Dardan (rapper)

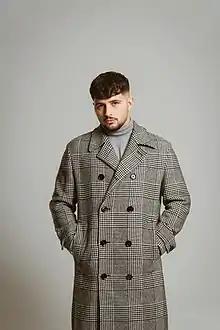
Dardan in 2021

Dardan Mushkolaj (born 2 October 1997), also known under the pseudonym Mister Dardy, is a German rapper.